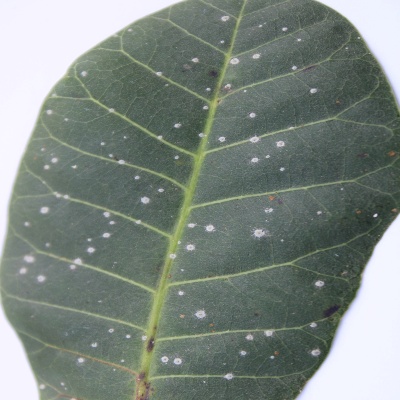
Crop: Cashew
Condition: red rust